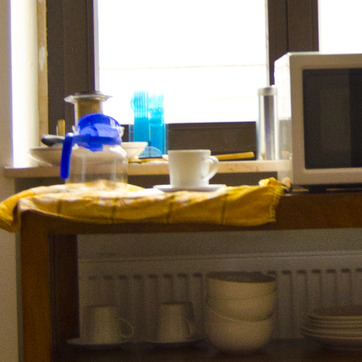
Material: ceramic